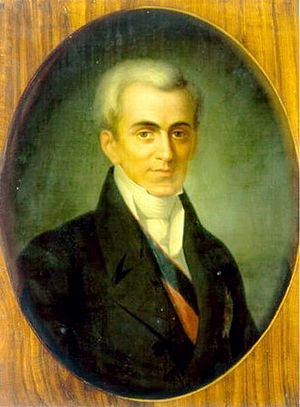
1827 / Begivenheder
Ioannis Kapodistrias (1776-1831)
Konge i Danmark: Frederik 6. 1808-1839